Pritchardia minor

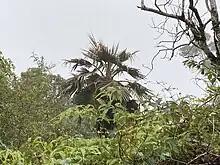
Growing in native habitat on Kaua'i

Pritchardia minor, the Alakai Swamp pritchardia or loulu, is a palm native to Hawaii. It grows in wet forests in the centre of Kauai at an elevation of about .